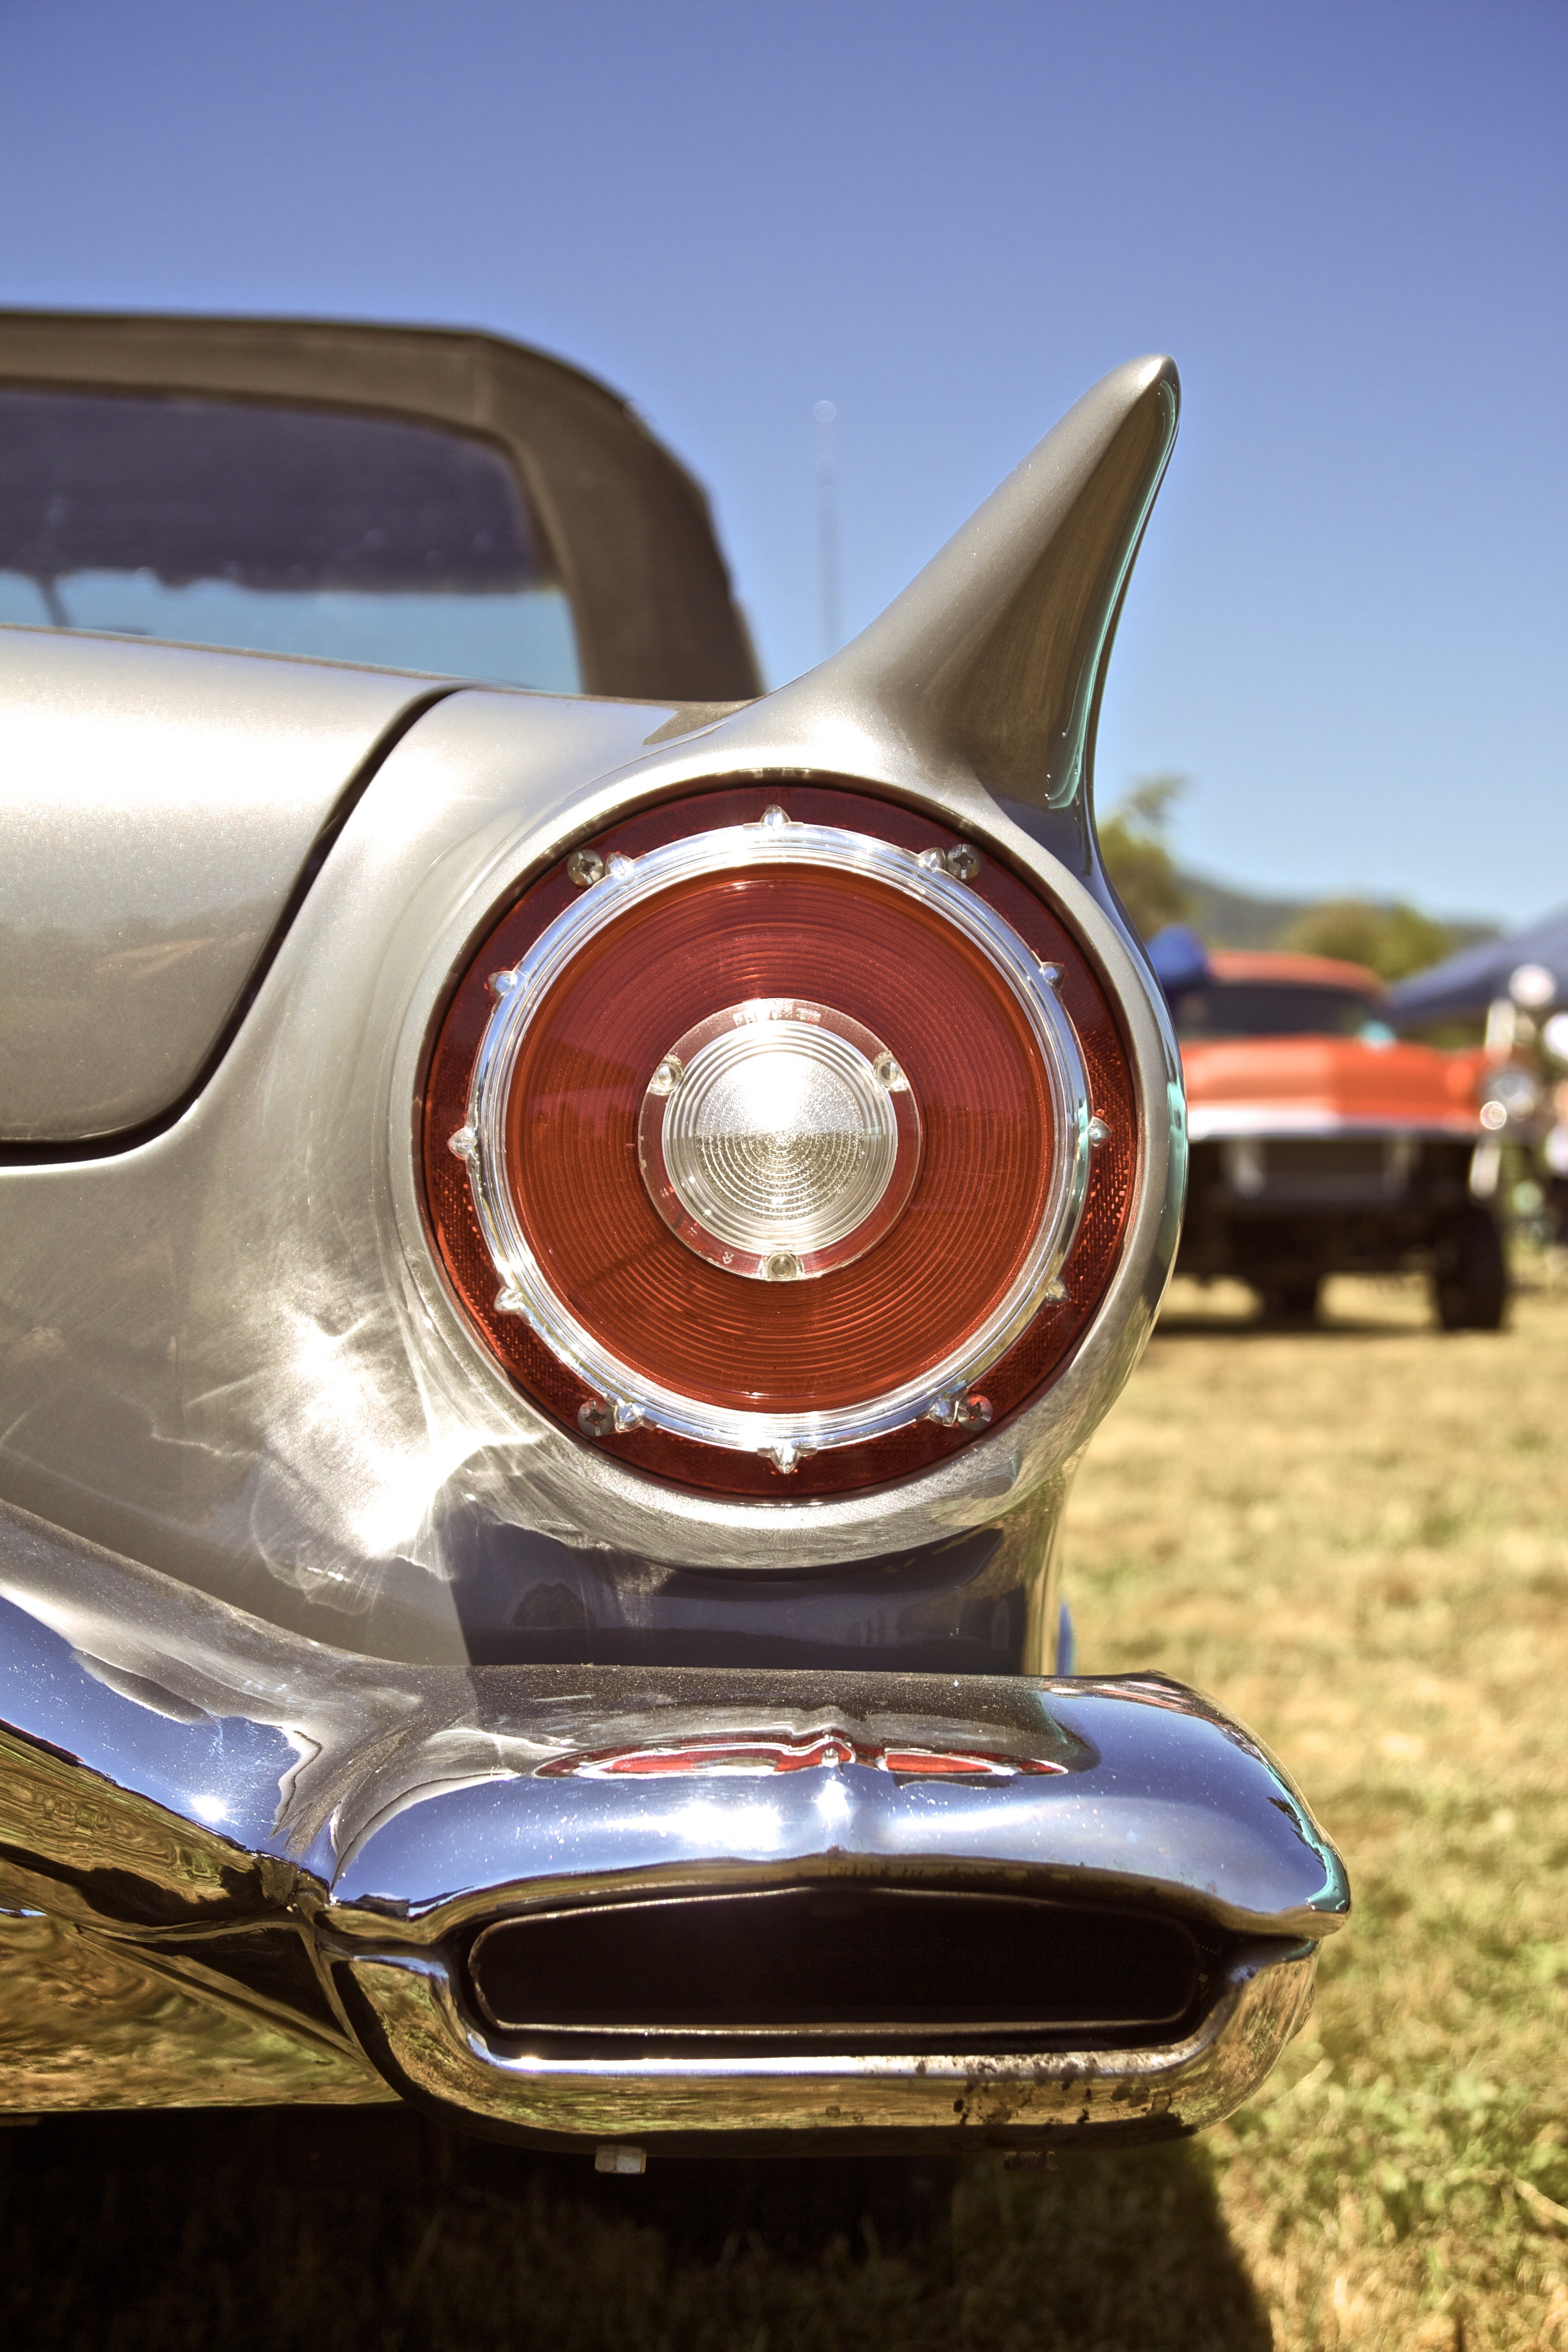
sky, car, wheel, old, vehicle, classic car, muscle, motor vehicle, vintage car, ford, cars, classic, custom, mustang, chevy, corvette, 1950s, 1960s, drag, 1970s, bel air, antique car, automotive exterior, automotive design, full size car, hotrods, roadsters